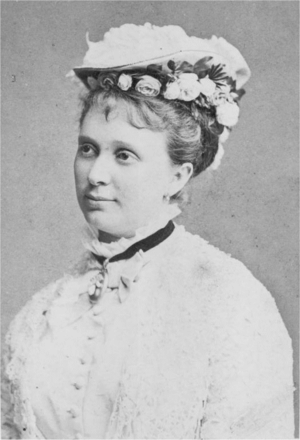
Mathilde Mallinger, née Mathilde Lichtenegger le 17 février 1847 à Zagreb et morte le 19 avril 1920 à Berlin est une artiste lyrique croate.